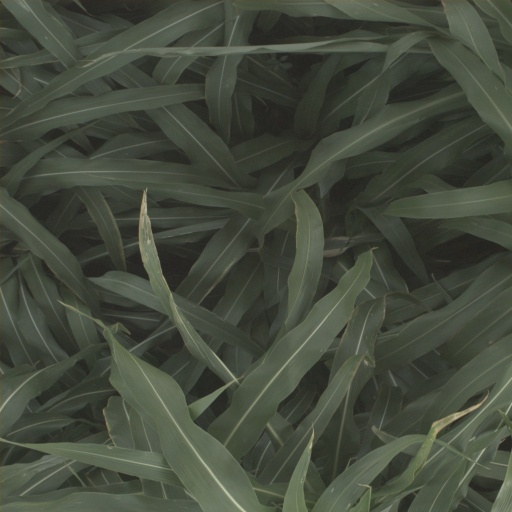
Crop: sorghum